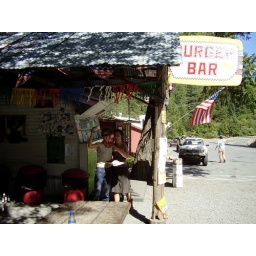
this burger bar in a trailer appeared out of nowhere along a windy mountain road, we were excited.